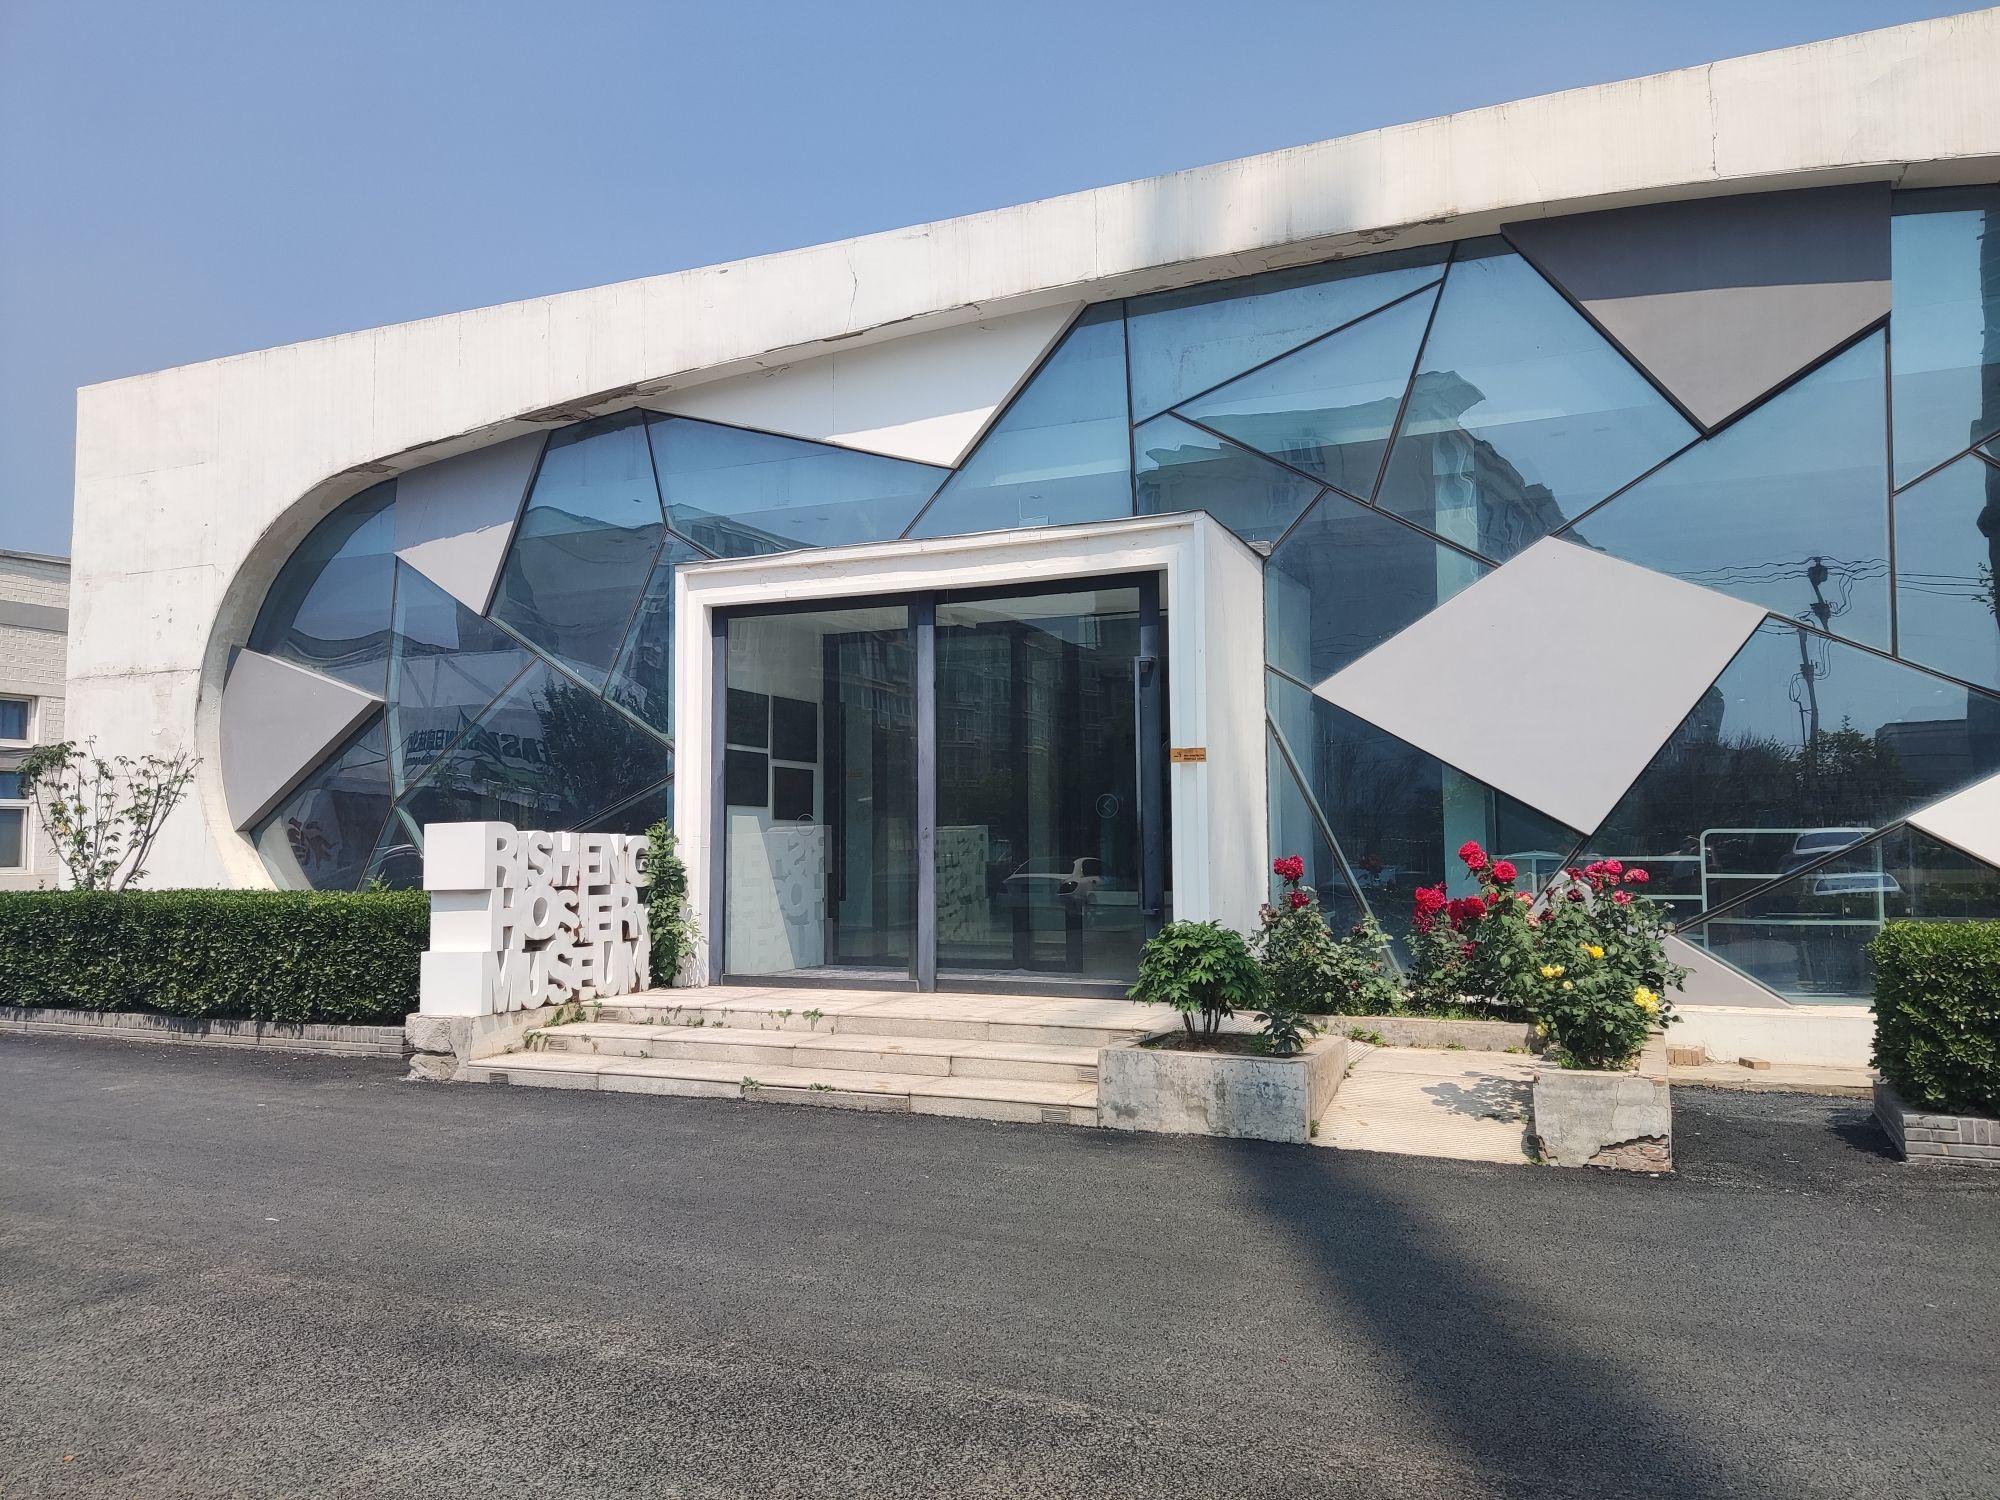
地标名称：日盛袜文化博物馆
所在城市：北京市·房山区